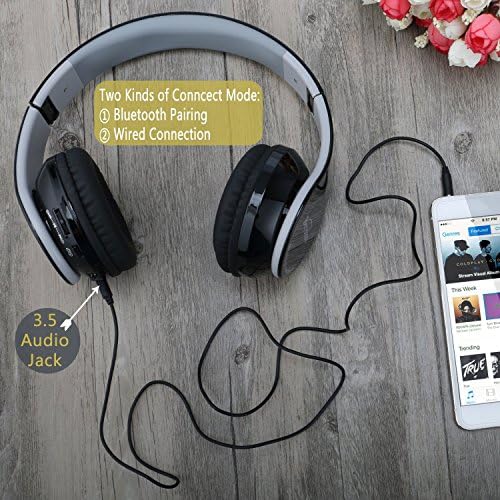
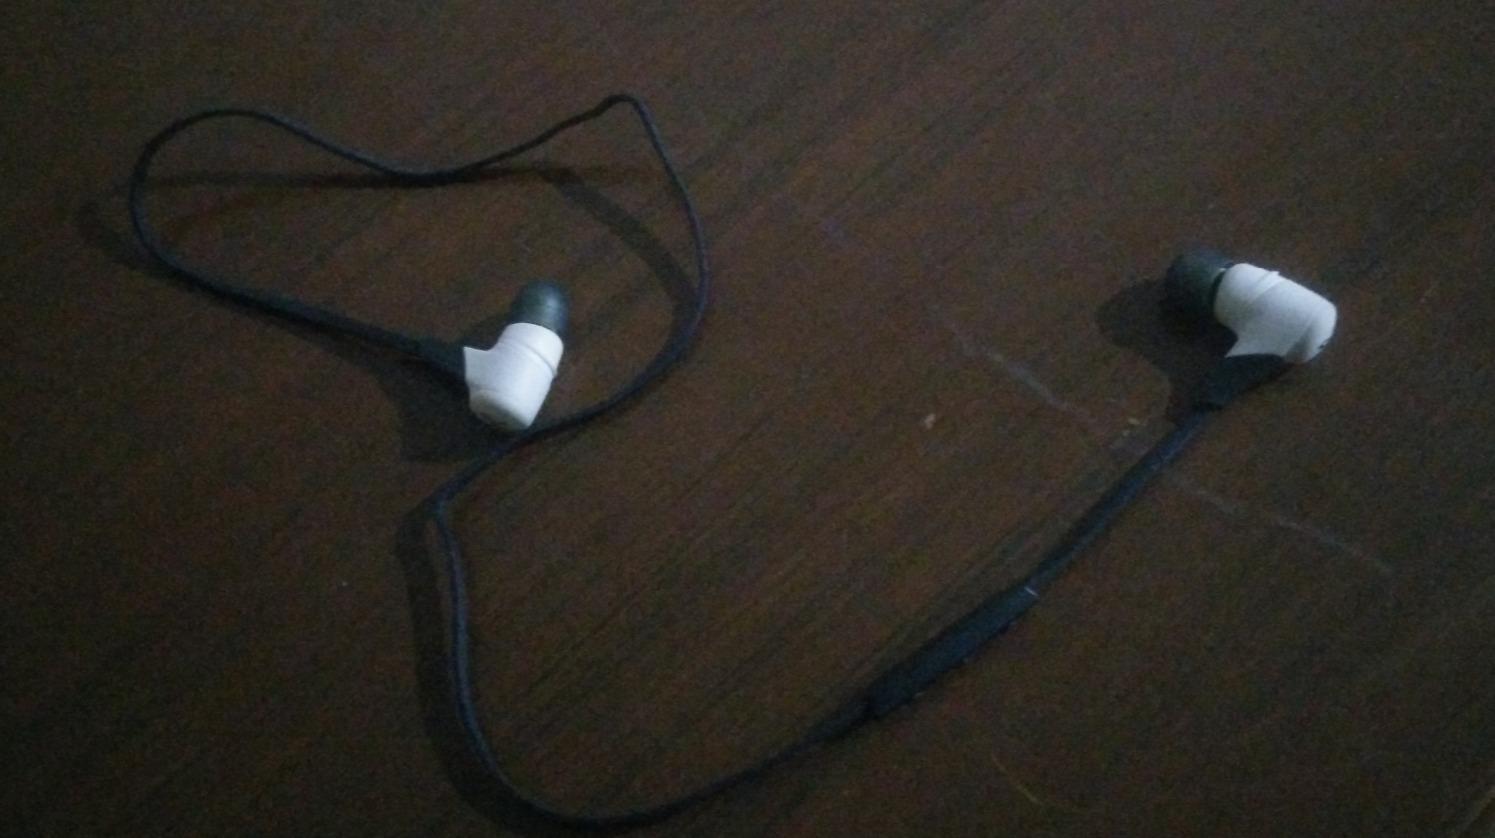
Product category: headphones
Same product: no